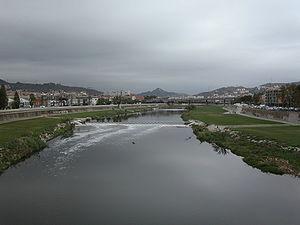
Le Besòs est un fleuve espagnol et méditerranéen de la province de Barcelone.